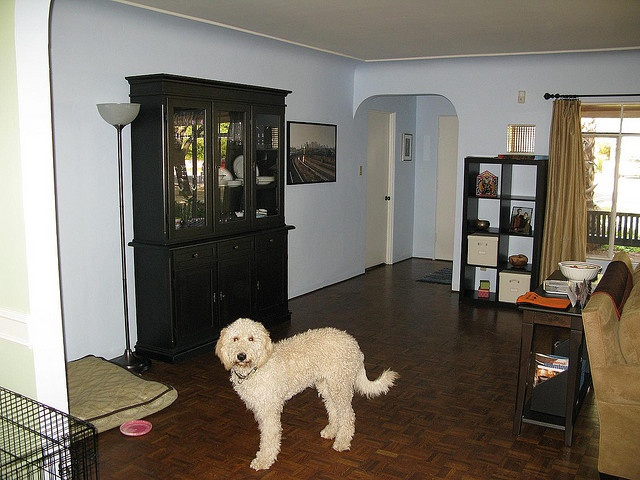
A small white dog standing in a living room filled with furniture.
A white furry dog standing in a livingroom.
A white dog standing in the middle of a room.
a white dog standing on floor in a living room.
A white dog on wooden floor in a living room.